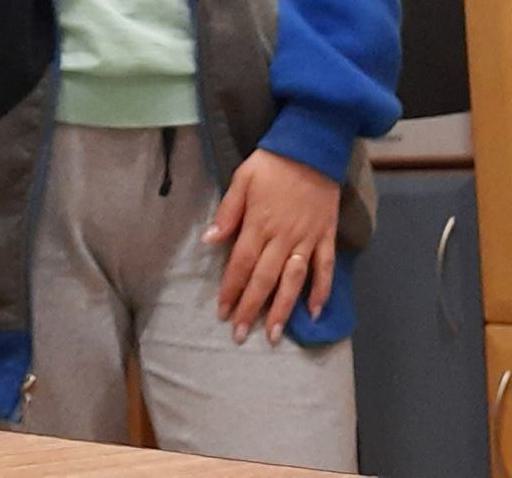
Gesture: no_gesture